Justin Cooper (motorcyclist)

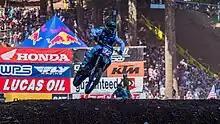
Cooper in 2021

Justin Cooper (born August 31, 1997) is an American professional motorcycle racer who competes in AMA Supercross and Motocross. He is the 2021 AMA Supercross 250cc West champion & was a member of the winning USA team at the 2022 Motocross Des Nations.